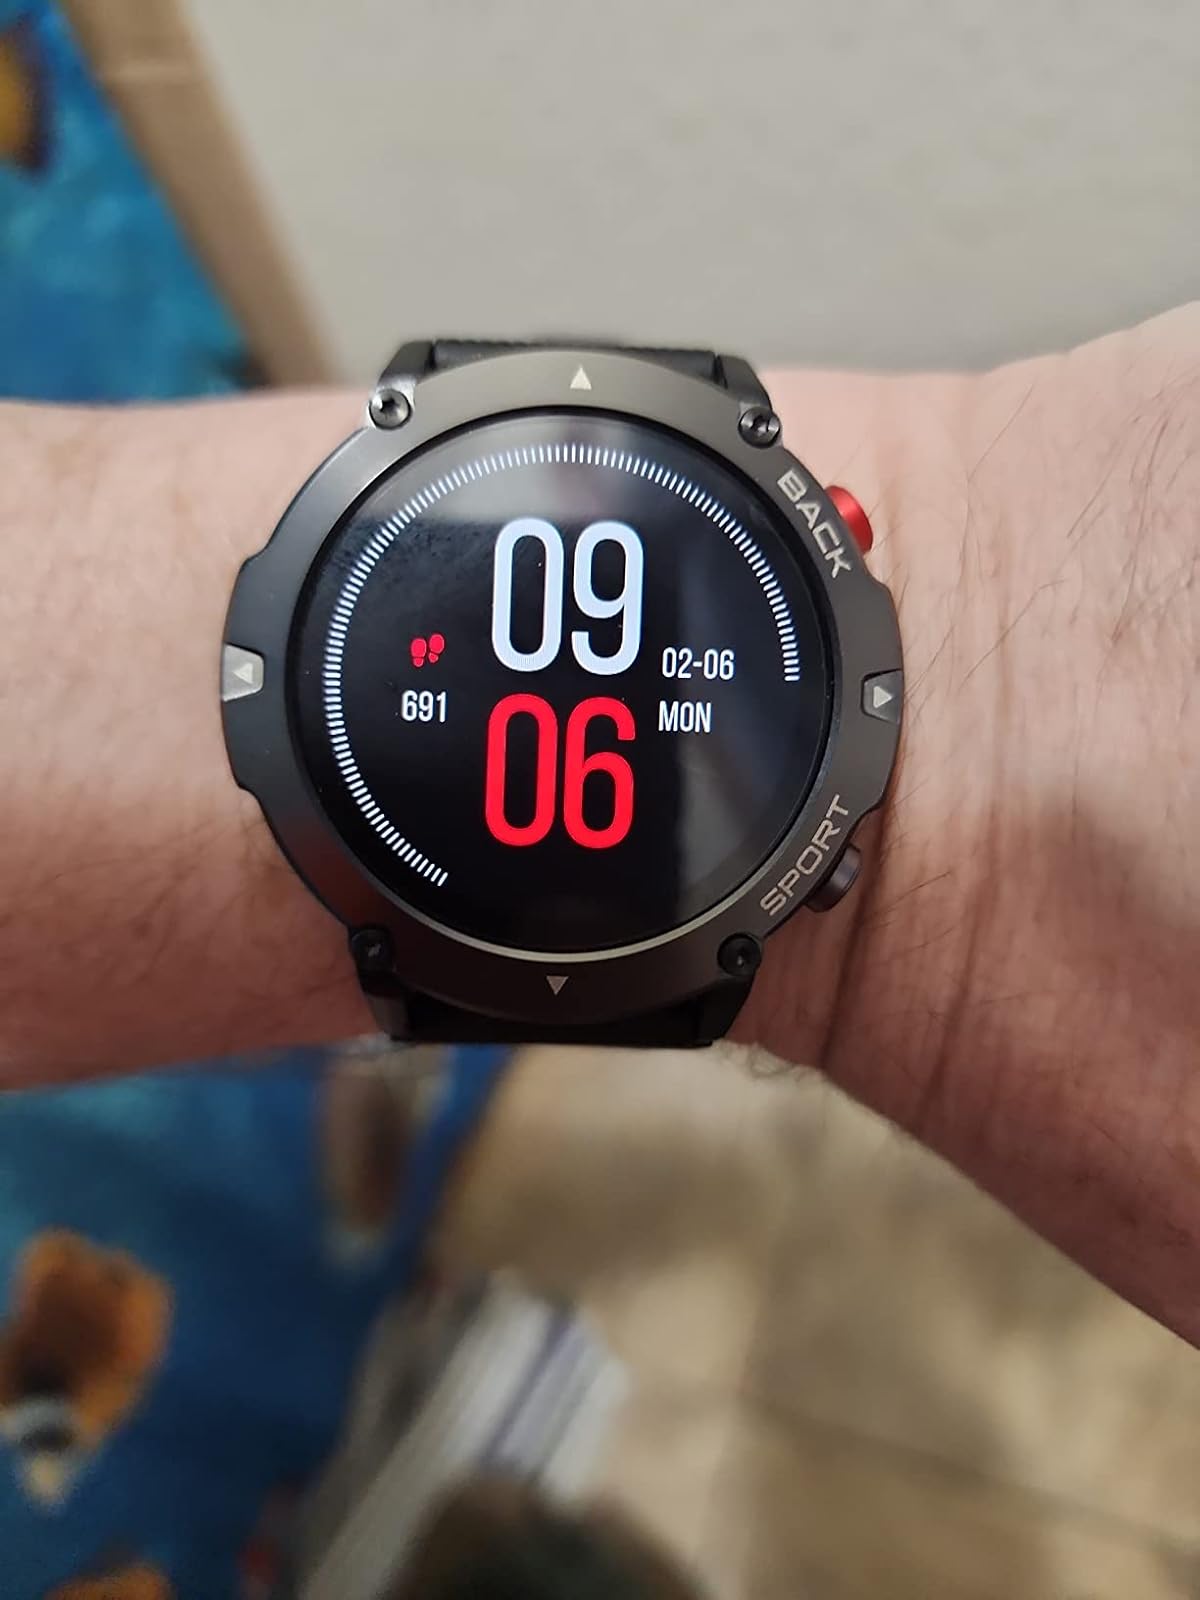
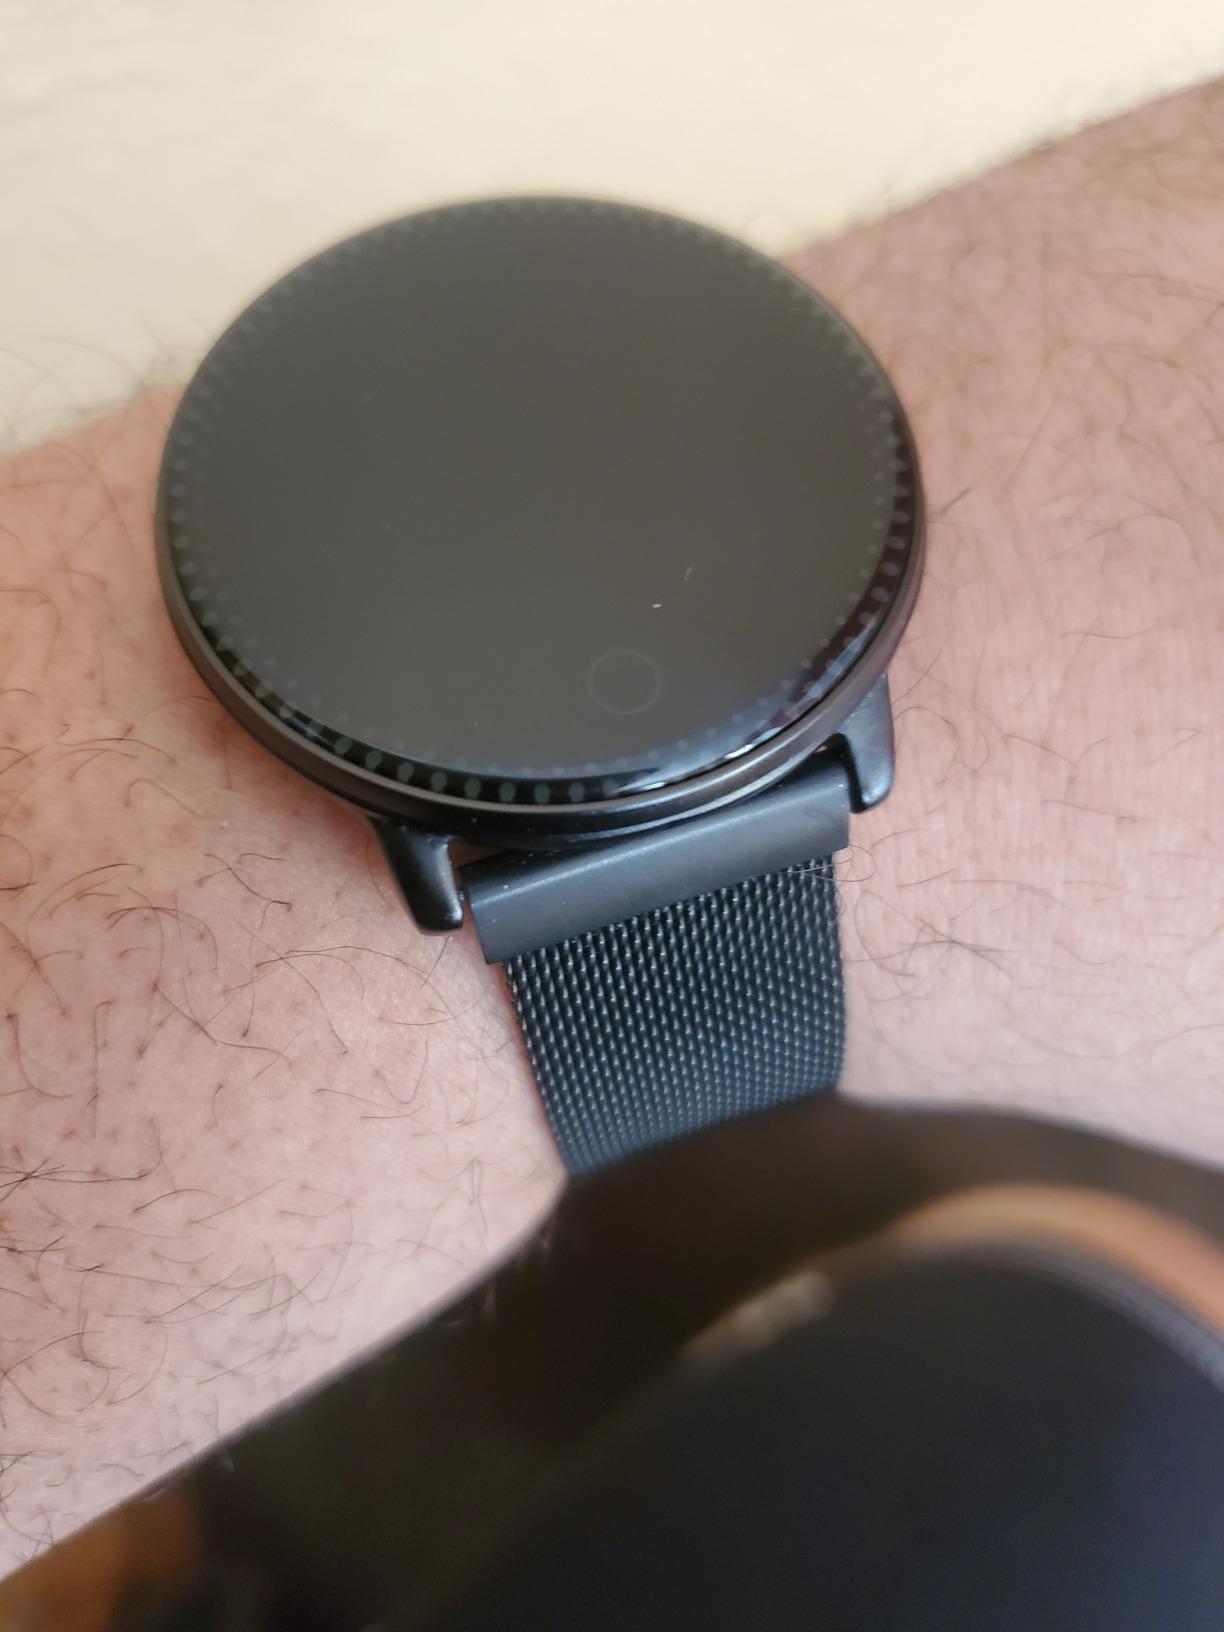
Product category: smartwatch
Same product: no